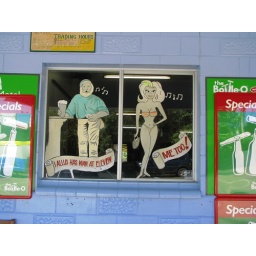
shop window in Herberton main street